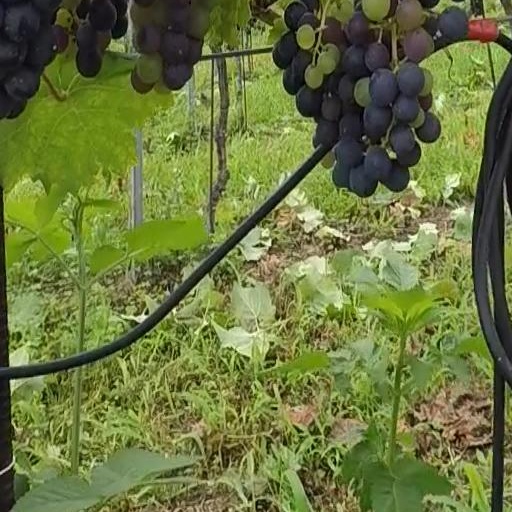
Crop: grape